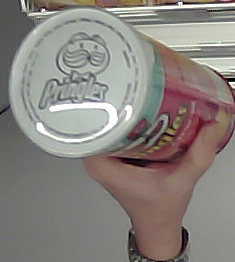
Product: pringles_original